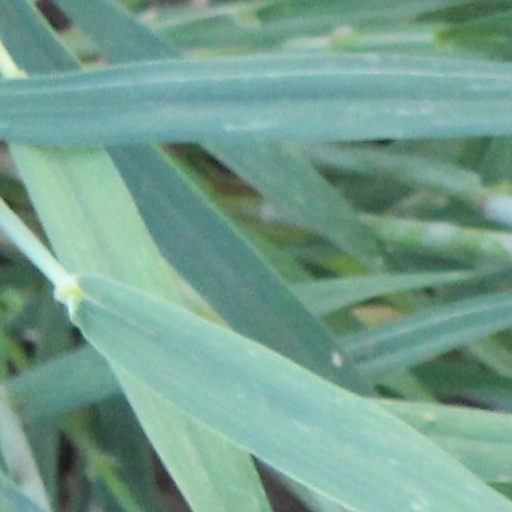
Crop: wheat